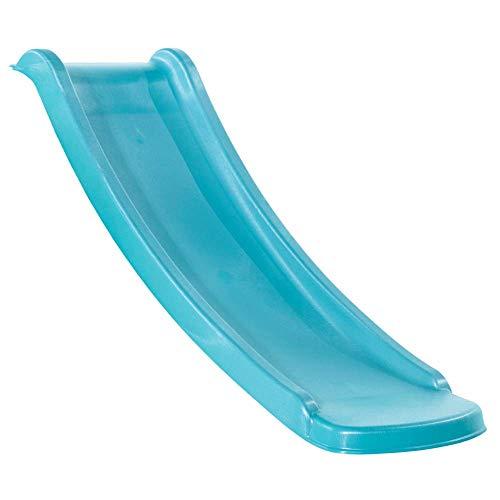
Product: Blue Rabbit Play Outdoor Toddler Slide, 4 Feet, Turquoise
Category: Toys & Games | Sports & Outdoor Play | Play Sets & Playground Equipment
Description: Measures 46.6 by 14.8 by 6.5 inches L x W x D; weighs 4.3 pounds.
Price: $115.89
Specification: ProductDimensions:46.6x14.8x6.5inches|ItemWeight:4pounds|ShippingWeight:4.3pounds(Viewshippingratesandpolicies)|DomesticShipping:ItemcanbeshippedwithinU.S.|InternationalShipping:Thisitemisnoteligibleforinternationalshipping.LearnMore|ASIN:B074SRW64K|Itemmodelnumber:4001-07-001|Manufacturerrecommendedage:36months-10years